USS Penguin (AM-33)

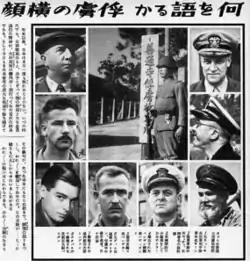
Captain Haviland of the USS Penguin at the bottom row 2nd from right

Early on the morning of 8 December 1941 (7 December east of the International Date Line) she returned to Guam's Agana Harbor from a patrol to receive word of the Japanese attack on Pearl Harbor. Soon thereafter Japanese aircraft attacked the island, starting the Battle of Guam. Bombs fell on fuel storage tanks and shore installations. "Penguin" slipped her mooring and moved outside the harbor to gain maneuvering space and attacked the bombers with anti-aircraft fire, shooting down one aircraft, but she was then bombed and strafed. There were no direct bomb hits, but a group of bombs straddled the ship, killing one, wounding over sixty, and causing extensive damage. Then, in of water, she was scuttled to prevent her capture by the enemy. Her crew made the shore in life rafts; those not seriously wounded continued the defense of Guam.